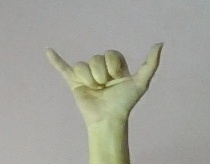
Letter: ya